Comparison of analog and digital recording

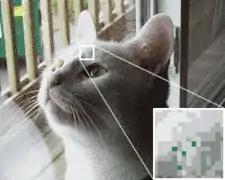
An illustration of dither used in image processing. A random deviation has been inserted before reducing the palette to only 16 colors, which is analogous to the effect of dither on an audio signal.

It is possible to make quantization noise audibly benign by applying dither. To do this, noise is added to the original signal before quantization. Optimal use of dither has the effect of making quantization error independent of the signal, and allows signal information to be retained below the least significant bit of the digital system.